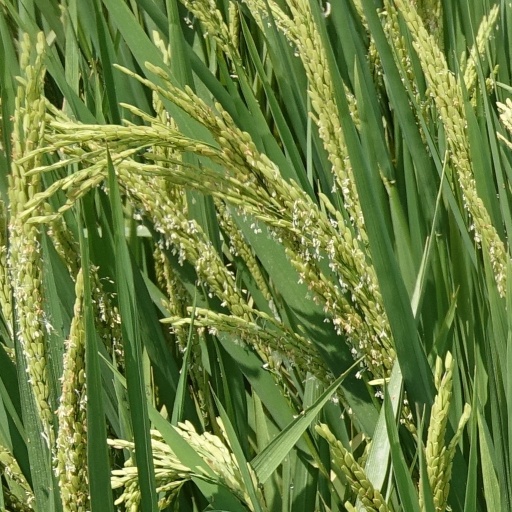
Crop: rice